Old Town, Croydon

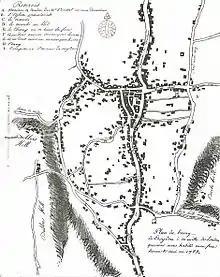
Map of Croydon by Jean-Baptiste Say, 1785. Old Town (including the parish church, marked B) lies to the west. The triangular medieval marketplace, associated with Archbishop Kilwardby's market charter of 1276, lies further east, although by this date infilled with buildings.

Old Town is a neighbourhood in the London Borough of Croydon, lying immediately to the west of Croydon town centre. It is centred on Croydon Minster and the Old Palace, and is the location of the original early medieval settlement of Croydon. As defined for modern planning purposes, the neighbourhood includes Surrey Street Market to the east, and extends west as far as the boundaries of Wandle Park, and south to Croydon Flyover (part of the east–west A232 road). It is bisected by the dual-carriageway north–south A236, known along this stretch as Roman Way. It is in the CR0 postcode area.